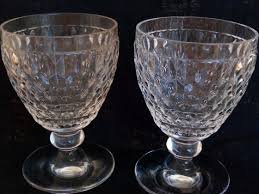
Waste category: glass